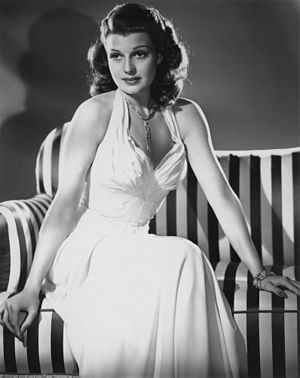
Døde i 1987 / Maj
Døde i 1987 er en liste over notable personer, der er afgået ved døden i 1987.